Jesús Aguilar Padilla

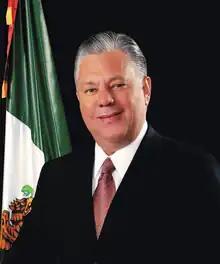

Jesús Alberto Aguilar Padilla (24 February 1952 – 30 January 2023) was a Mexican politician and lawyer from the Institutional Revolutionary Party (PRI). He was Governor of the state of Sinaloa from 2005 until 2010, and was previously a state congressman, he also served various positions in his party and in the state government.